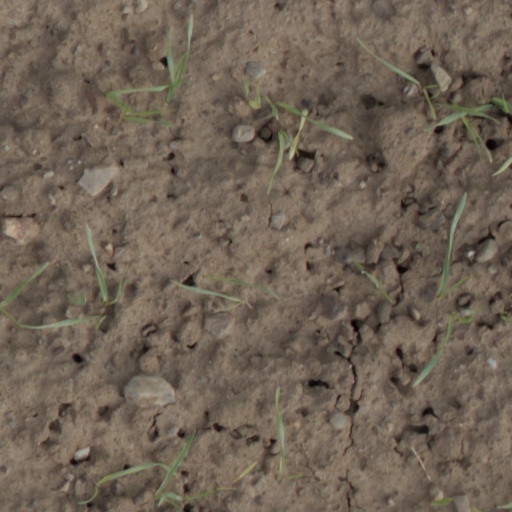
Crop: wheat